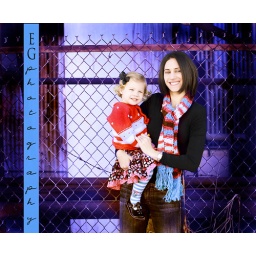
No she is not a teenage big sister. Yes she's the mommy. Yes she's that cute in person too.